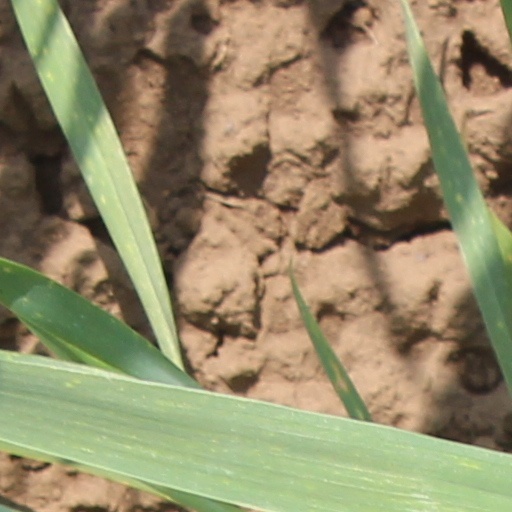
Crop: wheat